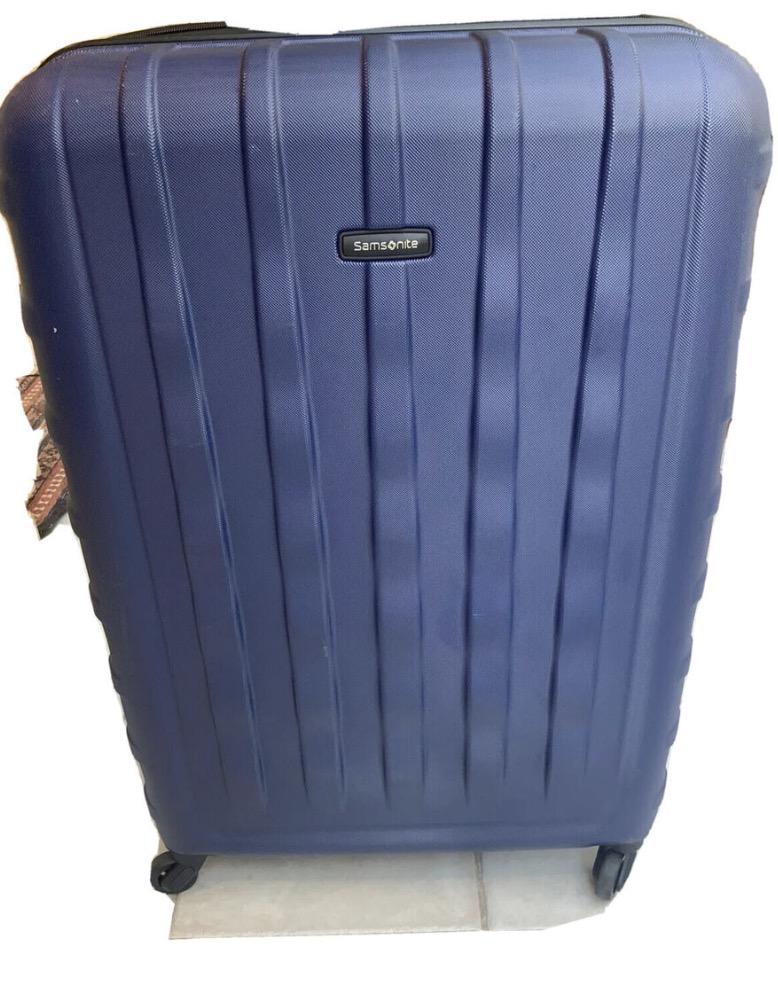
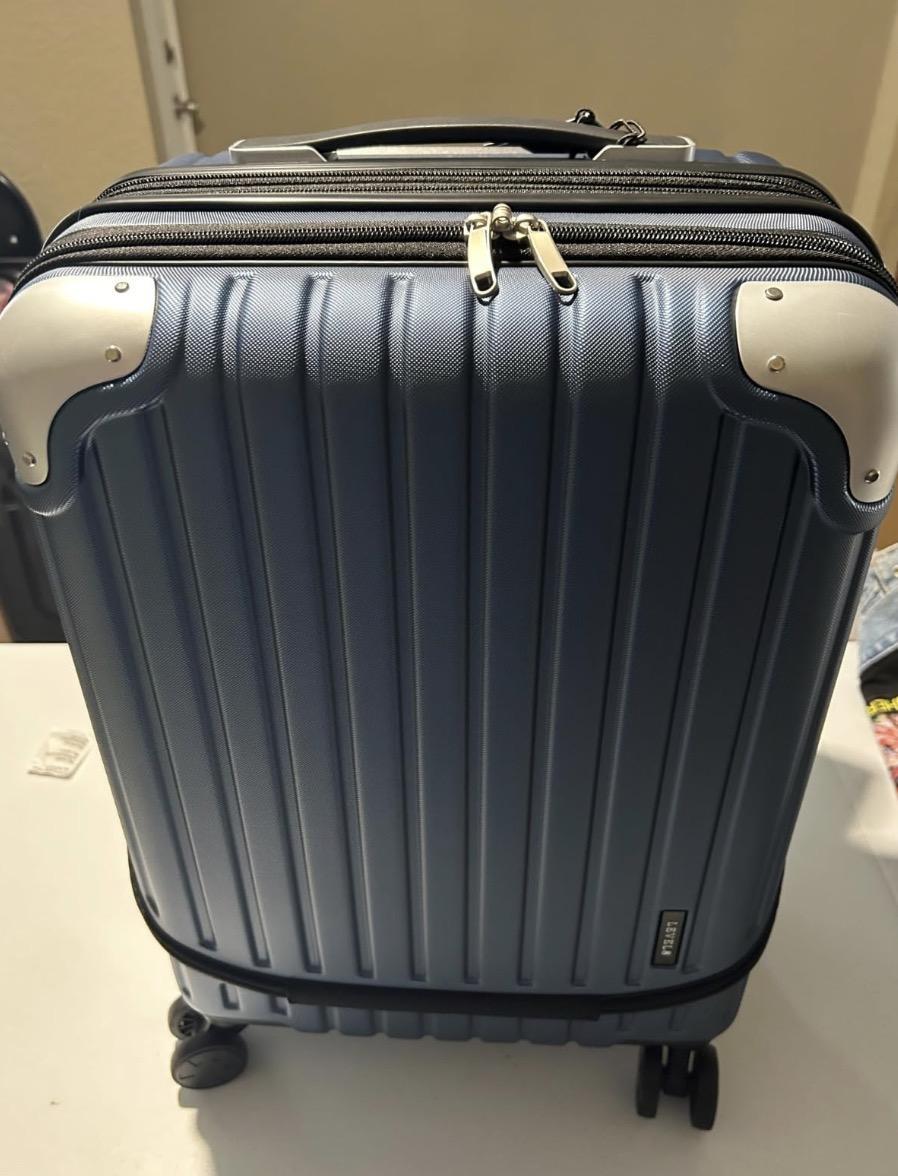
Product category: items_tea
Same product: no